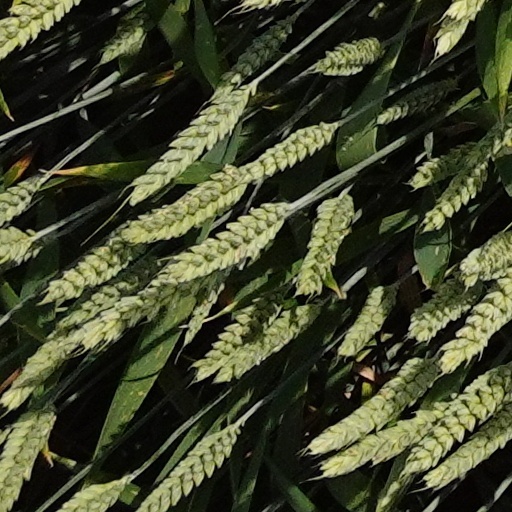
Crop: wheat